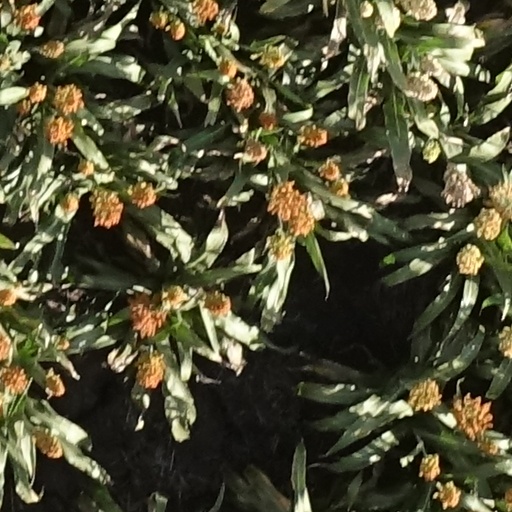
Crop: sorghum